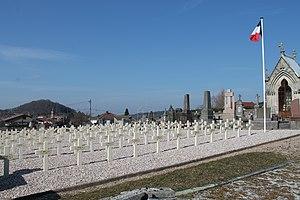
Carré militaire du cimetière de Bruyères.
Bruyères est une commune française située dans le département des Vosges en région Grand Est.